Dr. William H. and Mae R. Klose House

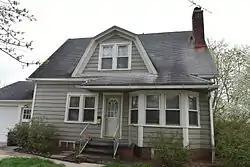

The Dr. William H. and Mae R. Klose House is a historic residence located in Oskaloosa, Iowa, United States. Dr. Klose taught German at nearby William Penn College, and was one of the longer serving faculty members. His dedication to the school helped it survive through its years of turmoil. They were also among the first to settle in the Penn College Addition. The college platted and sold these lots, which in turn helped the institution financially survive. This Colonial Revival style house is a 1½-story, frame, single-family dwelling. It features a side-gable roof, a facade gambrel dormer, and a bay window to the right to the main entry. It is the Klose's association with the school in the context of the Quaker testimony in Oskaloosa that makes this house historic. It was listed on the National Register of Historic Places in 1996.